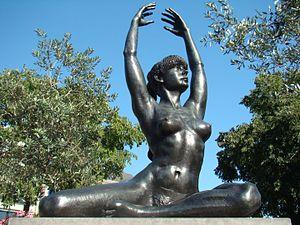
Roeselare (Flandre occidentale, Belgique)